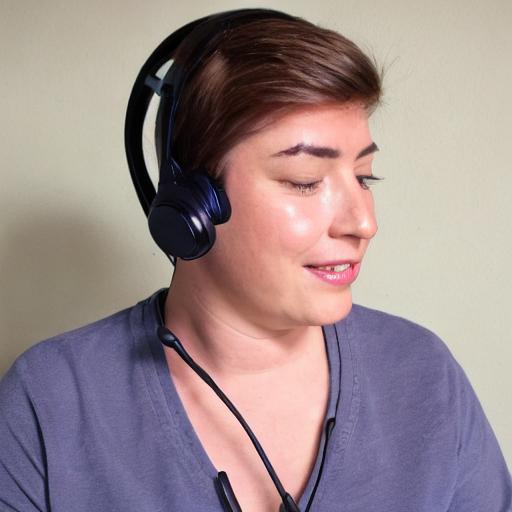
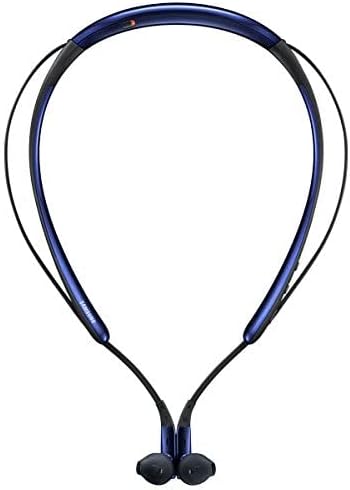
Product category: headphones
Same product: no